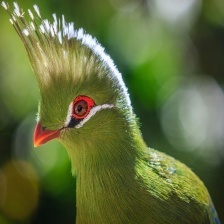
Species: WHITE CHEEKED TURACO
Scientific name: TAURACO LEUCOTIS